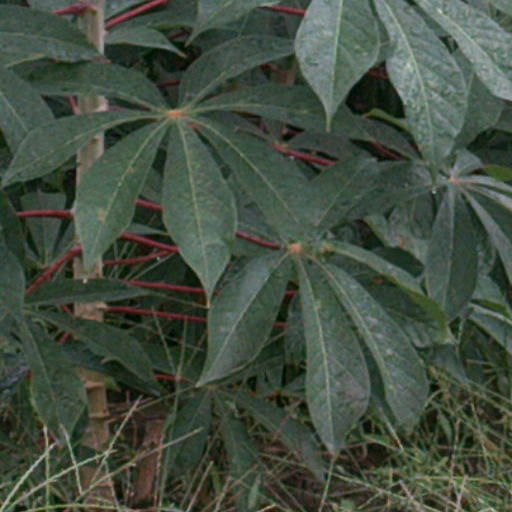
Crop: cassava